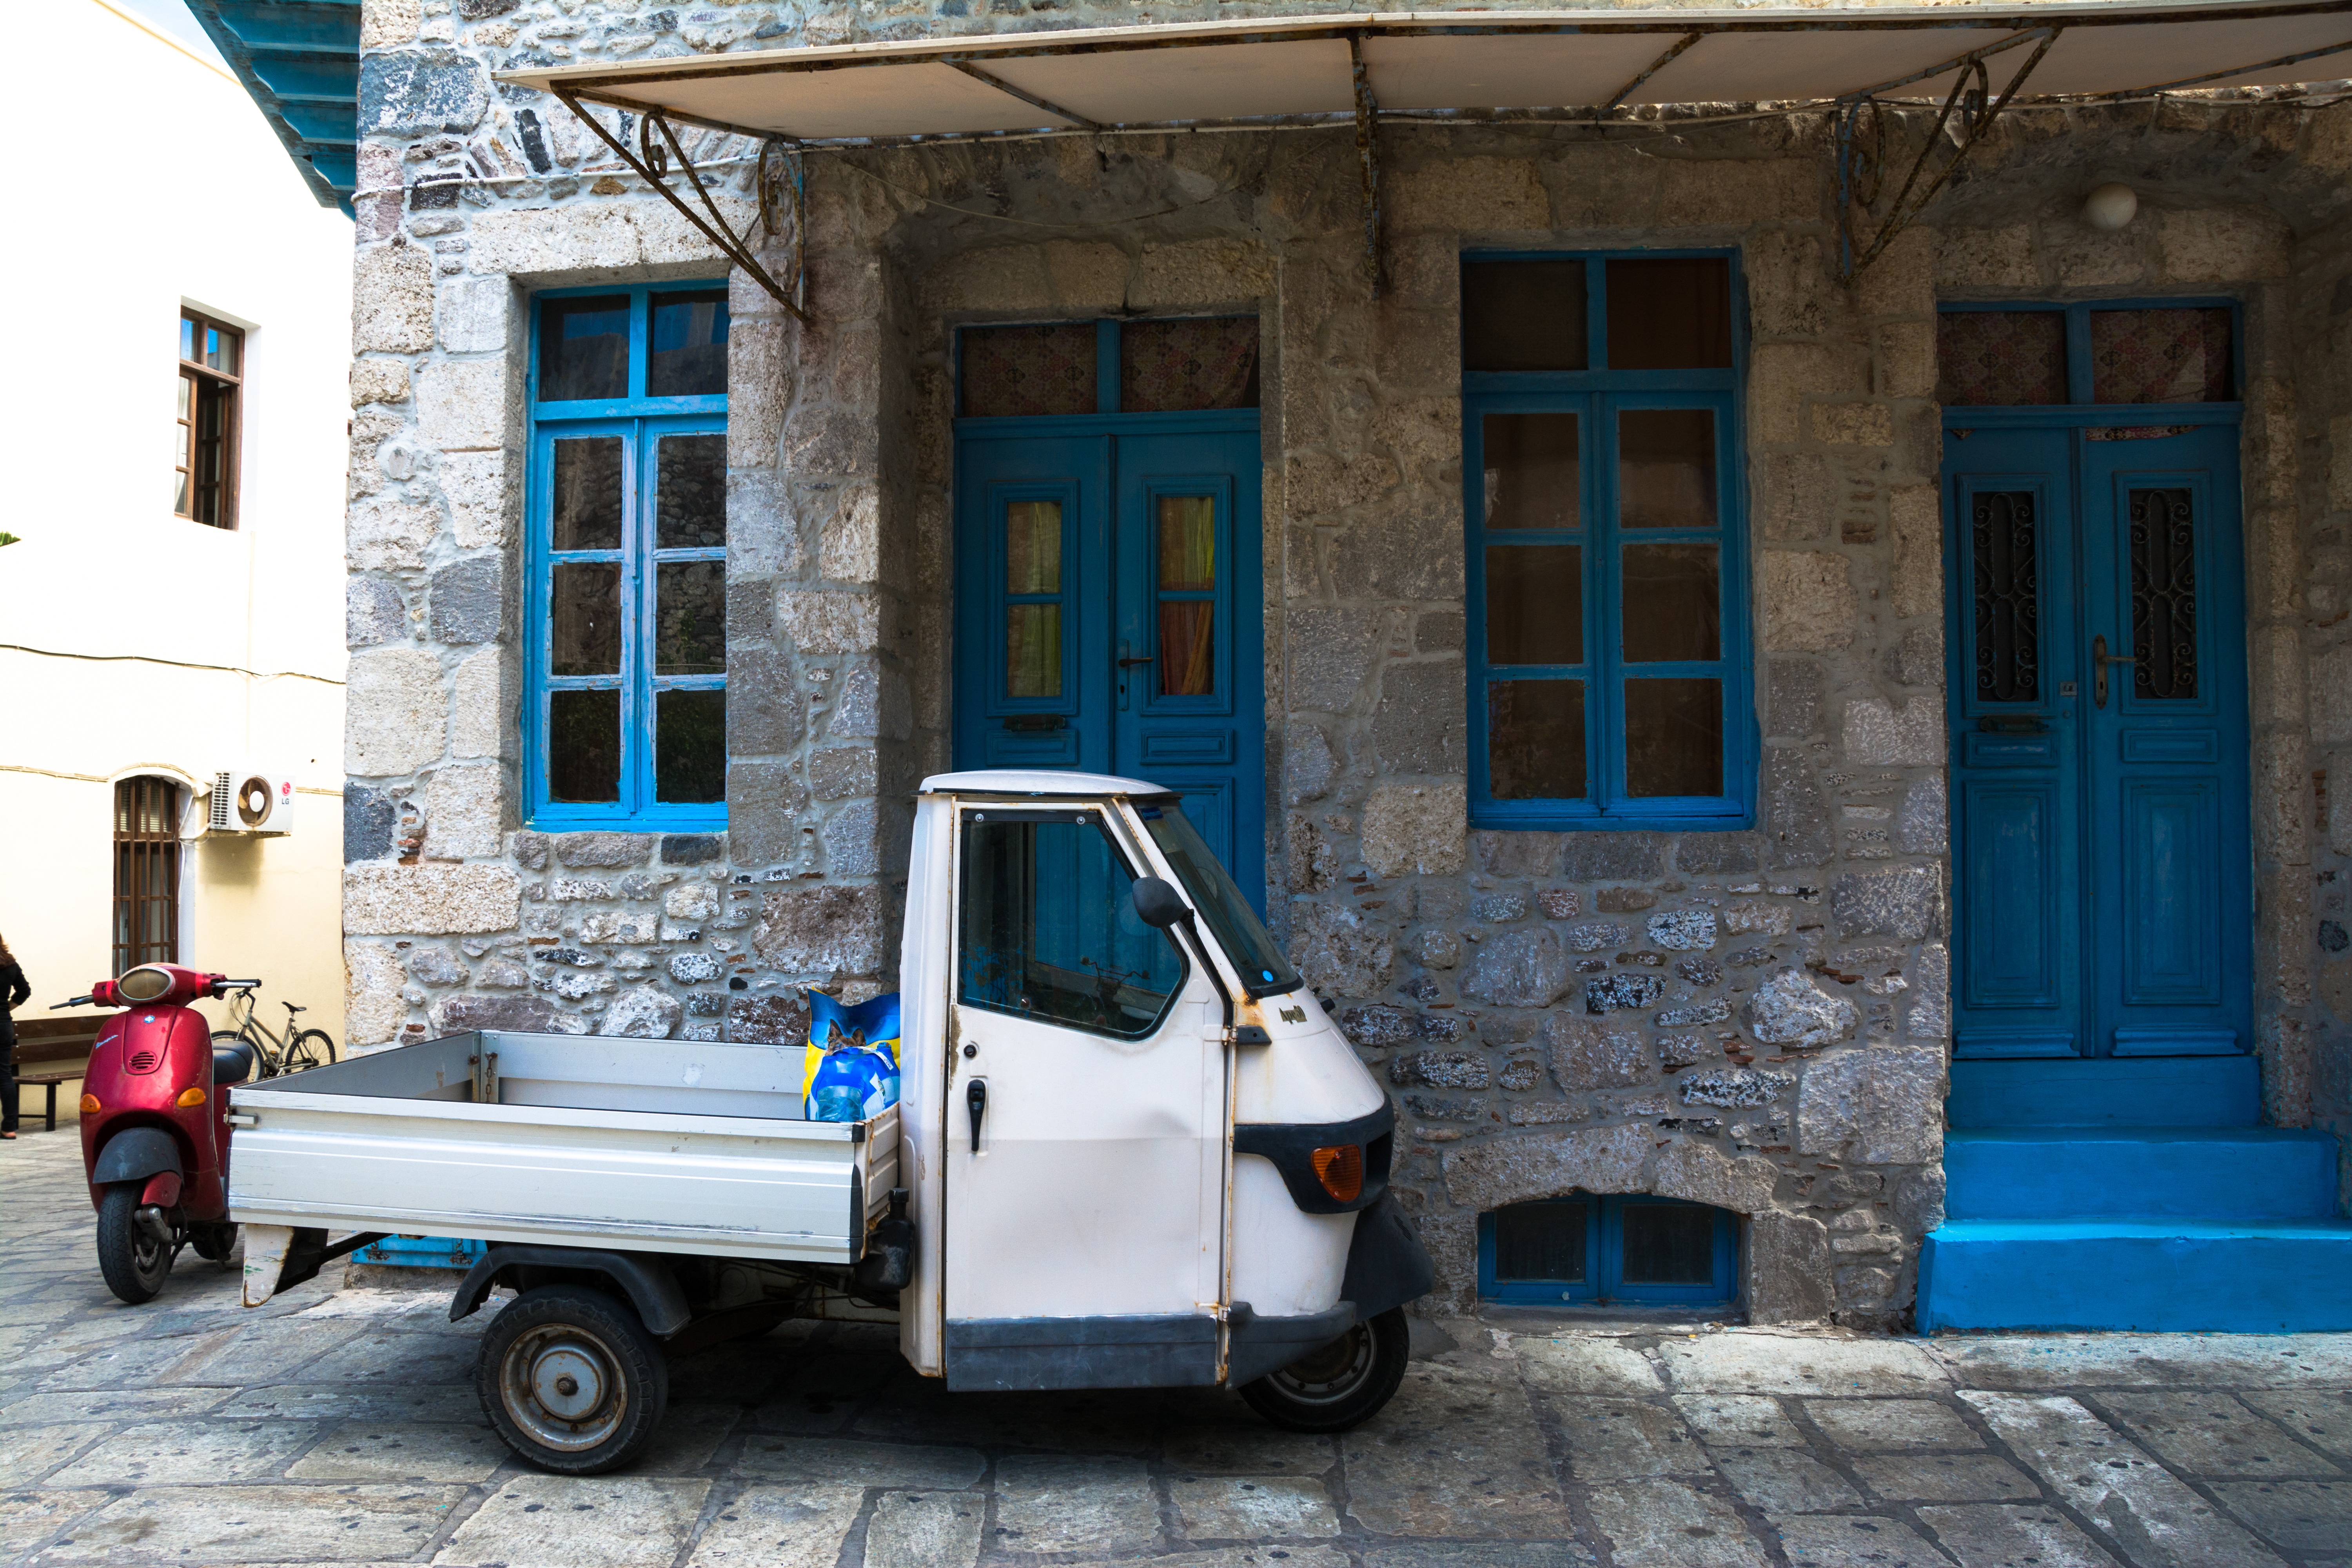
landscape, nature, sky, street, car, house, view, home, summer, vehicle, weather, holiday, blue, tourism, heat, clouds, holidays, the sun, the stones, mandraki, nisyros